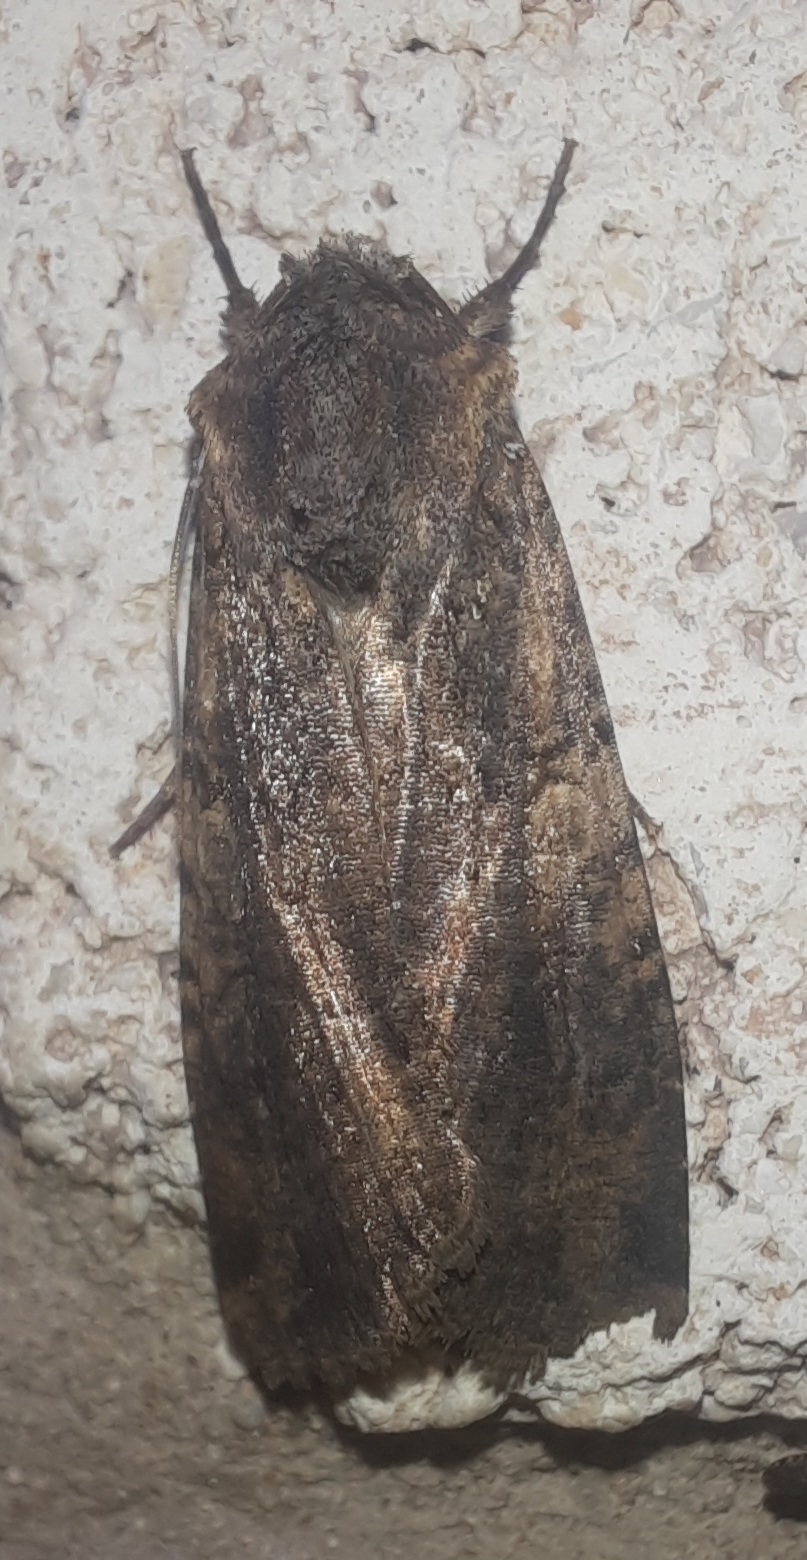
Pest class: cutworms